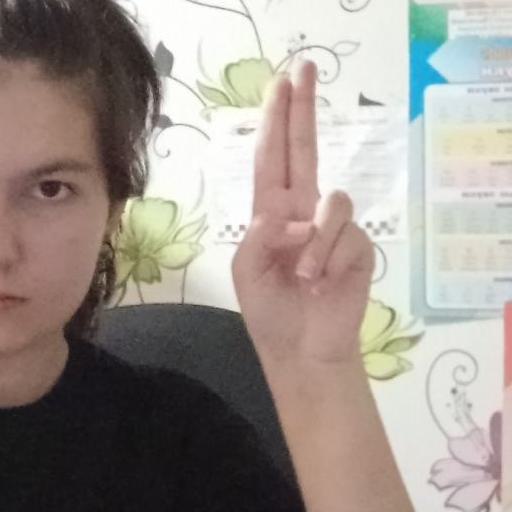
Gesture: two_up